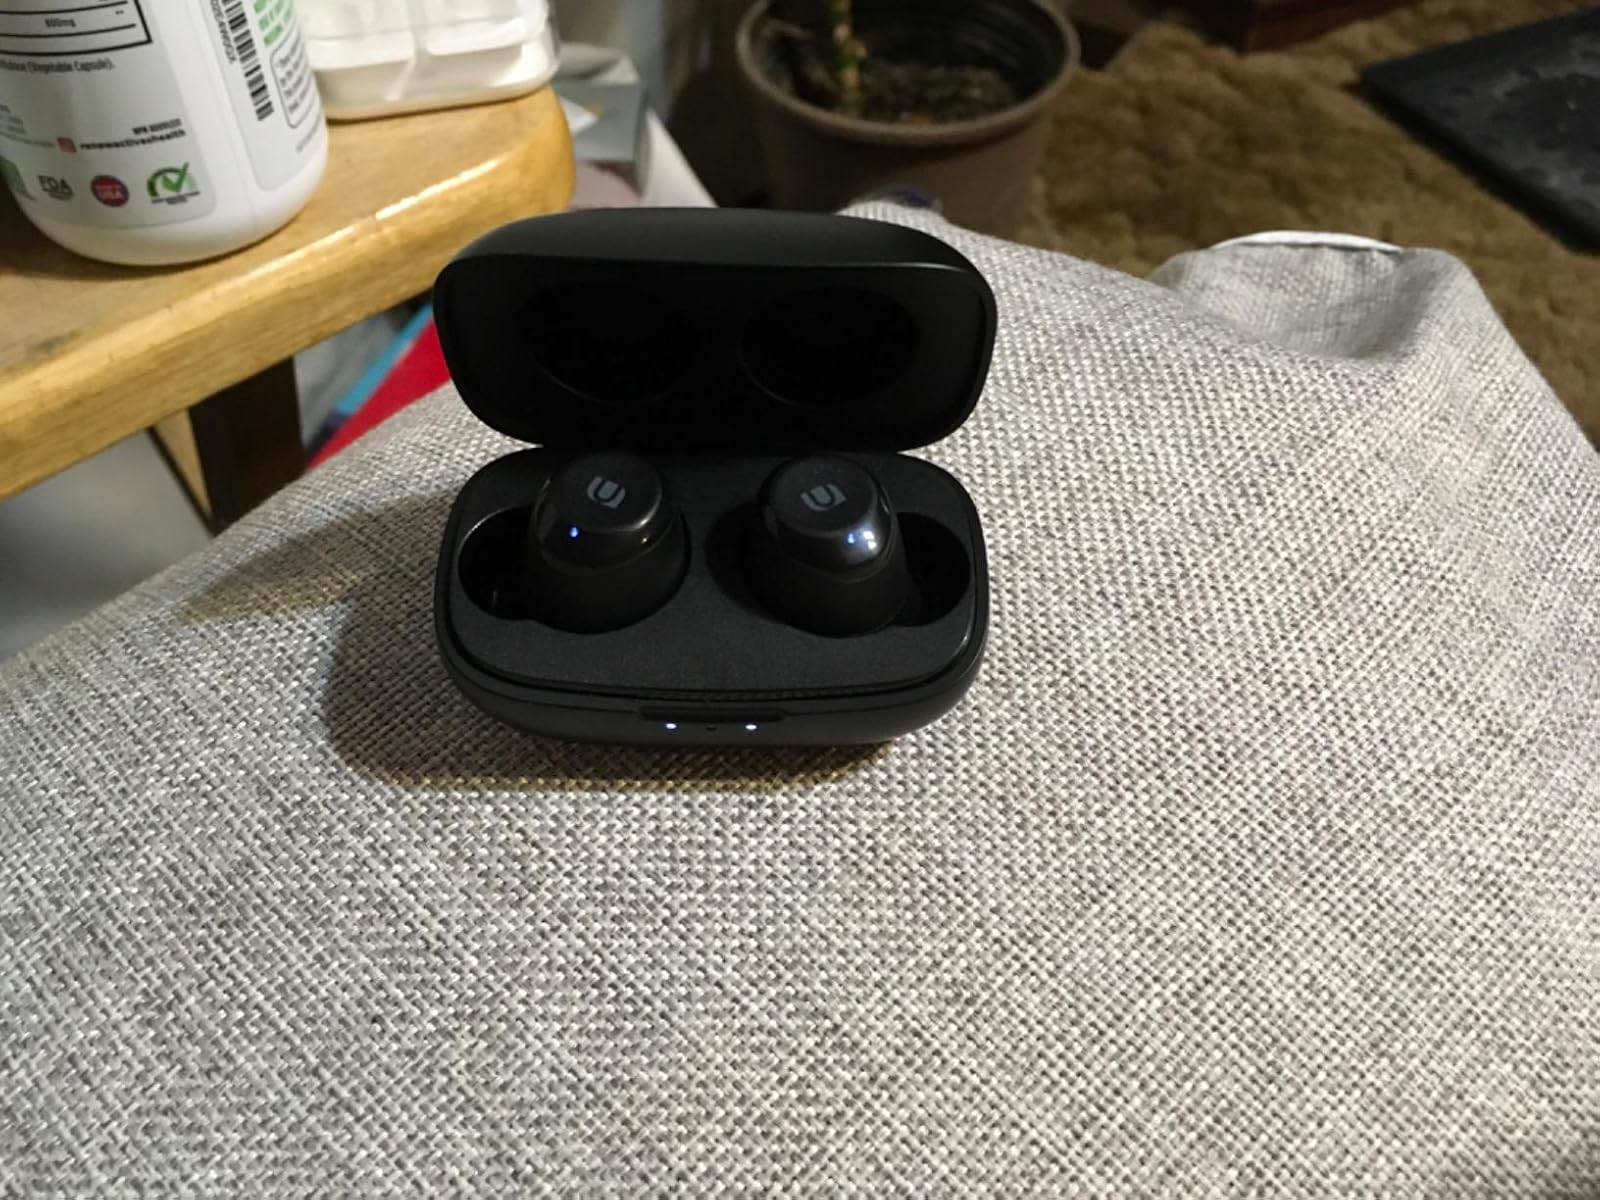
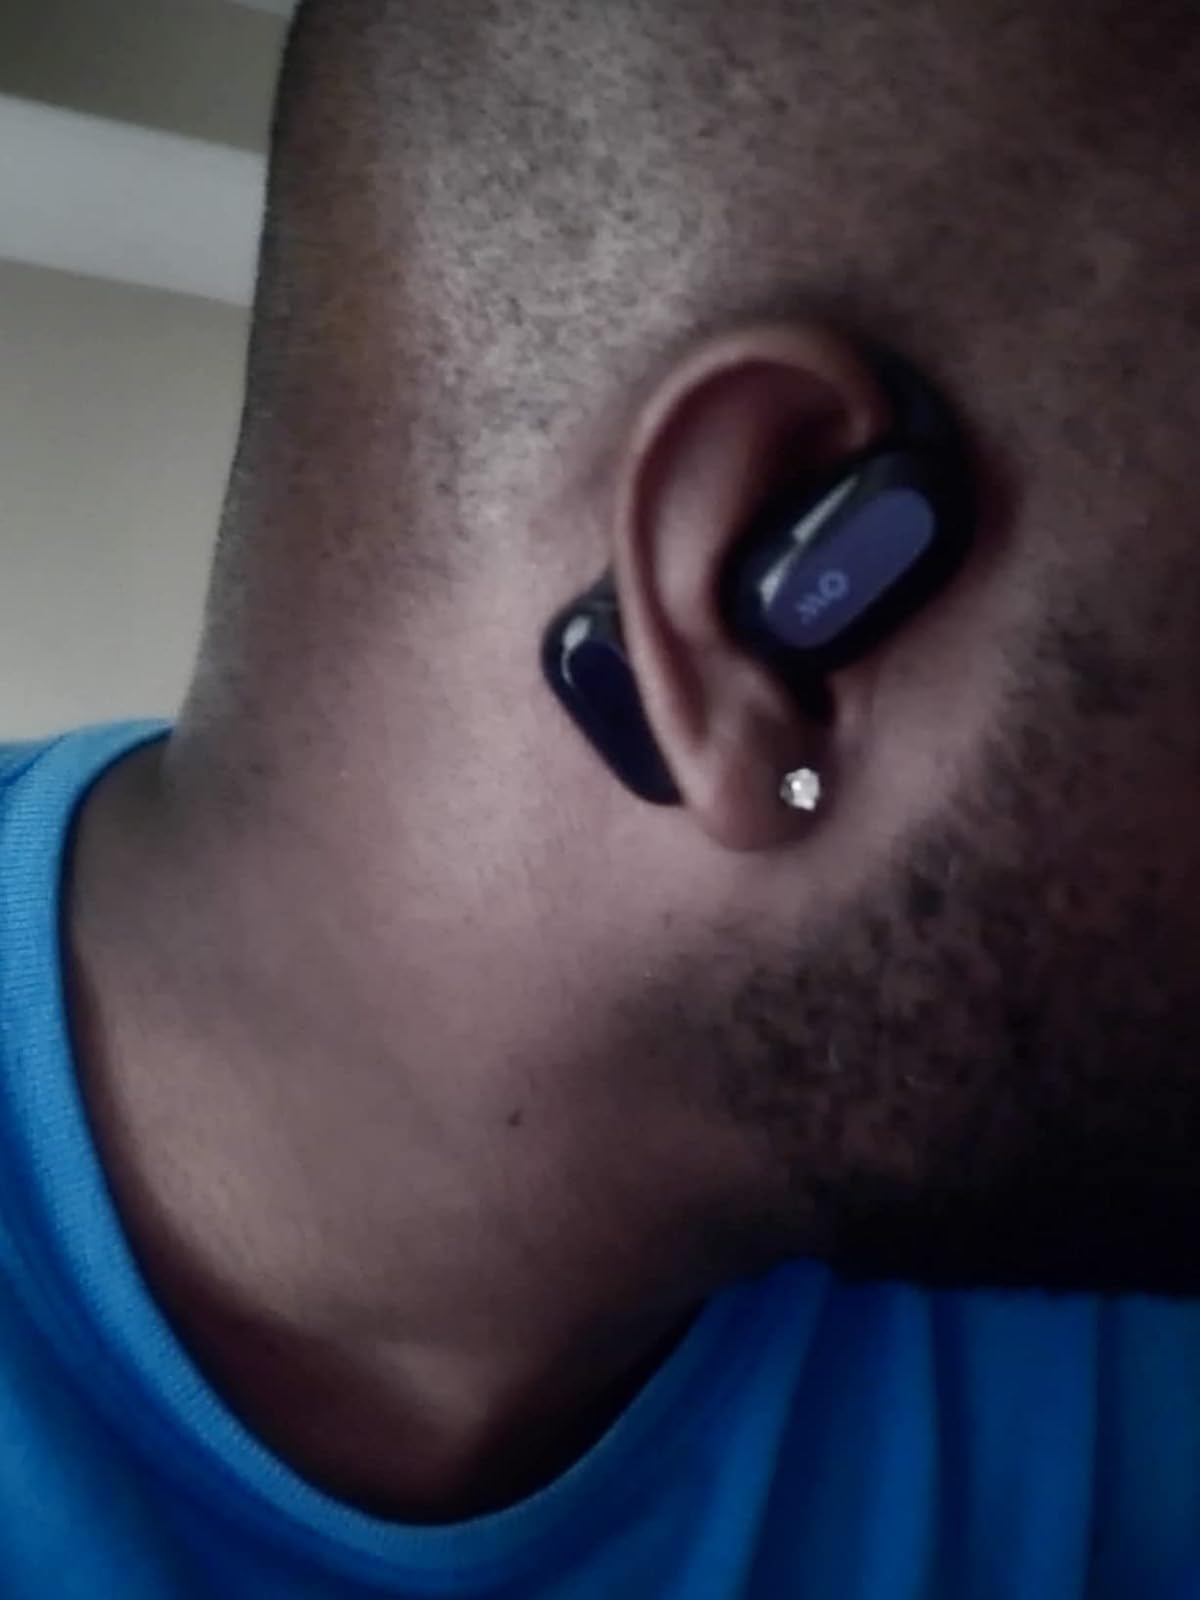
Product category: earbuds
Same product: no